Cosmopolitan (magazine)

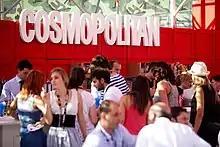
"Cosmopolitan" stand at The Brandery fashion show (Barcelona, 2010)

The magazine, in particular its cover stories, has become increasingly sexually explicit in tone. In 2000, the grocery chain Kroger, at the time the second largest in the US after Walmart, began covering up "Cosmopolitan" at checkout stands because of complaints about sexually inappropriate headlines. The UK edition of "Cosmopolitan", which began in 1972, was the first "Cosmopolitan" magazine to be branched out to another country. It was well known for sexual explicitness, with strong sexual language, male nudity, and coverage of such subjects as rape. In 1999, "CosmoGIRL!", a spinoff magazine targeting a teenage female audience, was created for international readership. It shut down in December 2008.